List of battleships of France

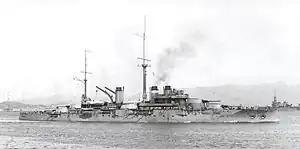
"Jean Bart" in 1911

Following the beginning of construction of "Liberté", France began planning for the next major construction program. By this time, France had concluded the "Entente Cordiale" with Britain, and the increasingly powerful German fleet was viewed as the most significant threat; the program of 1906 called for a total of sixteen new battleships to be built by 1919 to counter the Germans. In an effort to control the cost of the next ships to be built, the Minister of the Navy, Gaston Thomson, imposed a limit of . The design staff began its work in the aftermath of the Battle of Tsushima; the French Navy determined that Japanese success in the battle had been the result of the high speed of their ships and the large number of medium-caliber guns that inflicted significant damage to the unarmored superstructures of the Russian warships. As a result, the navy decided to adopt a heavier secondary battery than the preceding "Liberté"s, but decided against following many other major navies then building "all-big-gun" battleships. The naval command determined that replacing the planned guns with single 305 mm guns would have increased displacement over the limit and reduced the rate of fire. The navy did introduce a new, longer 45-cal. version of the 305 mm gun, the Modèle 1906 type. Pressure from Parliament to keep technological pace with foreign navies led the designers to adopt steam turbines, the first time they were used in French capital ships. The navy had initially intended to build three ships as the first stage of the program, but delays during the design process led to the authorization of six ships to account for the slowdown.